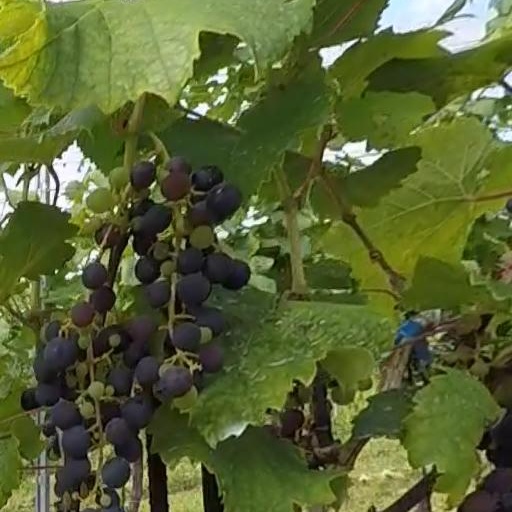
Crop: grape